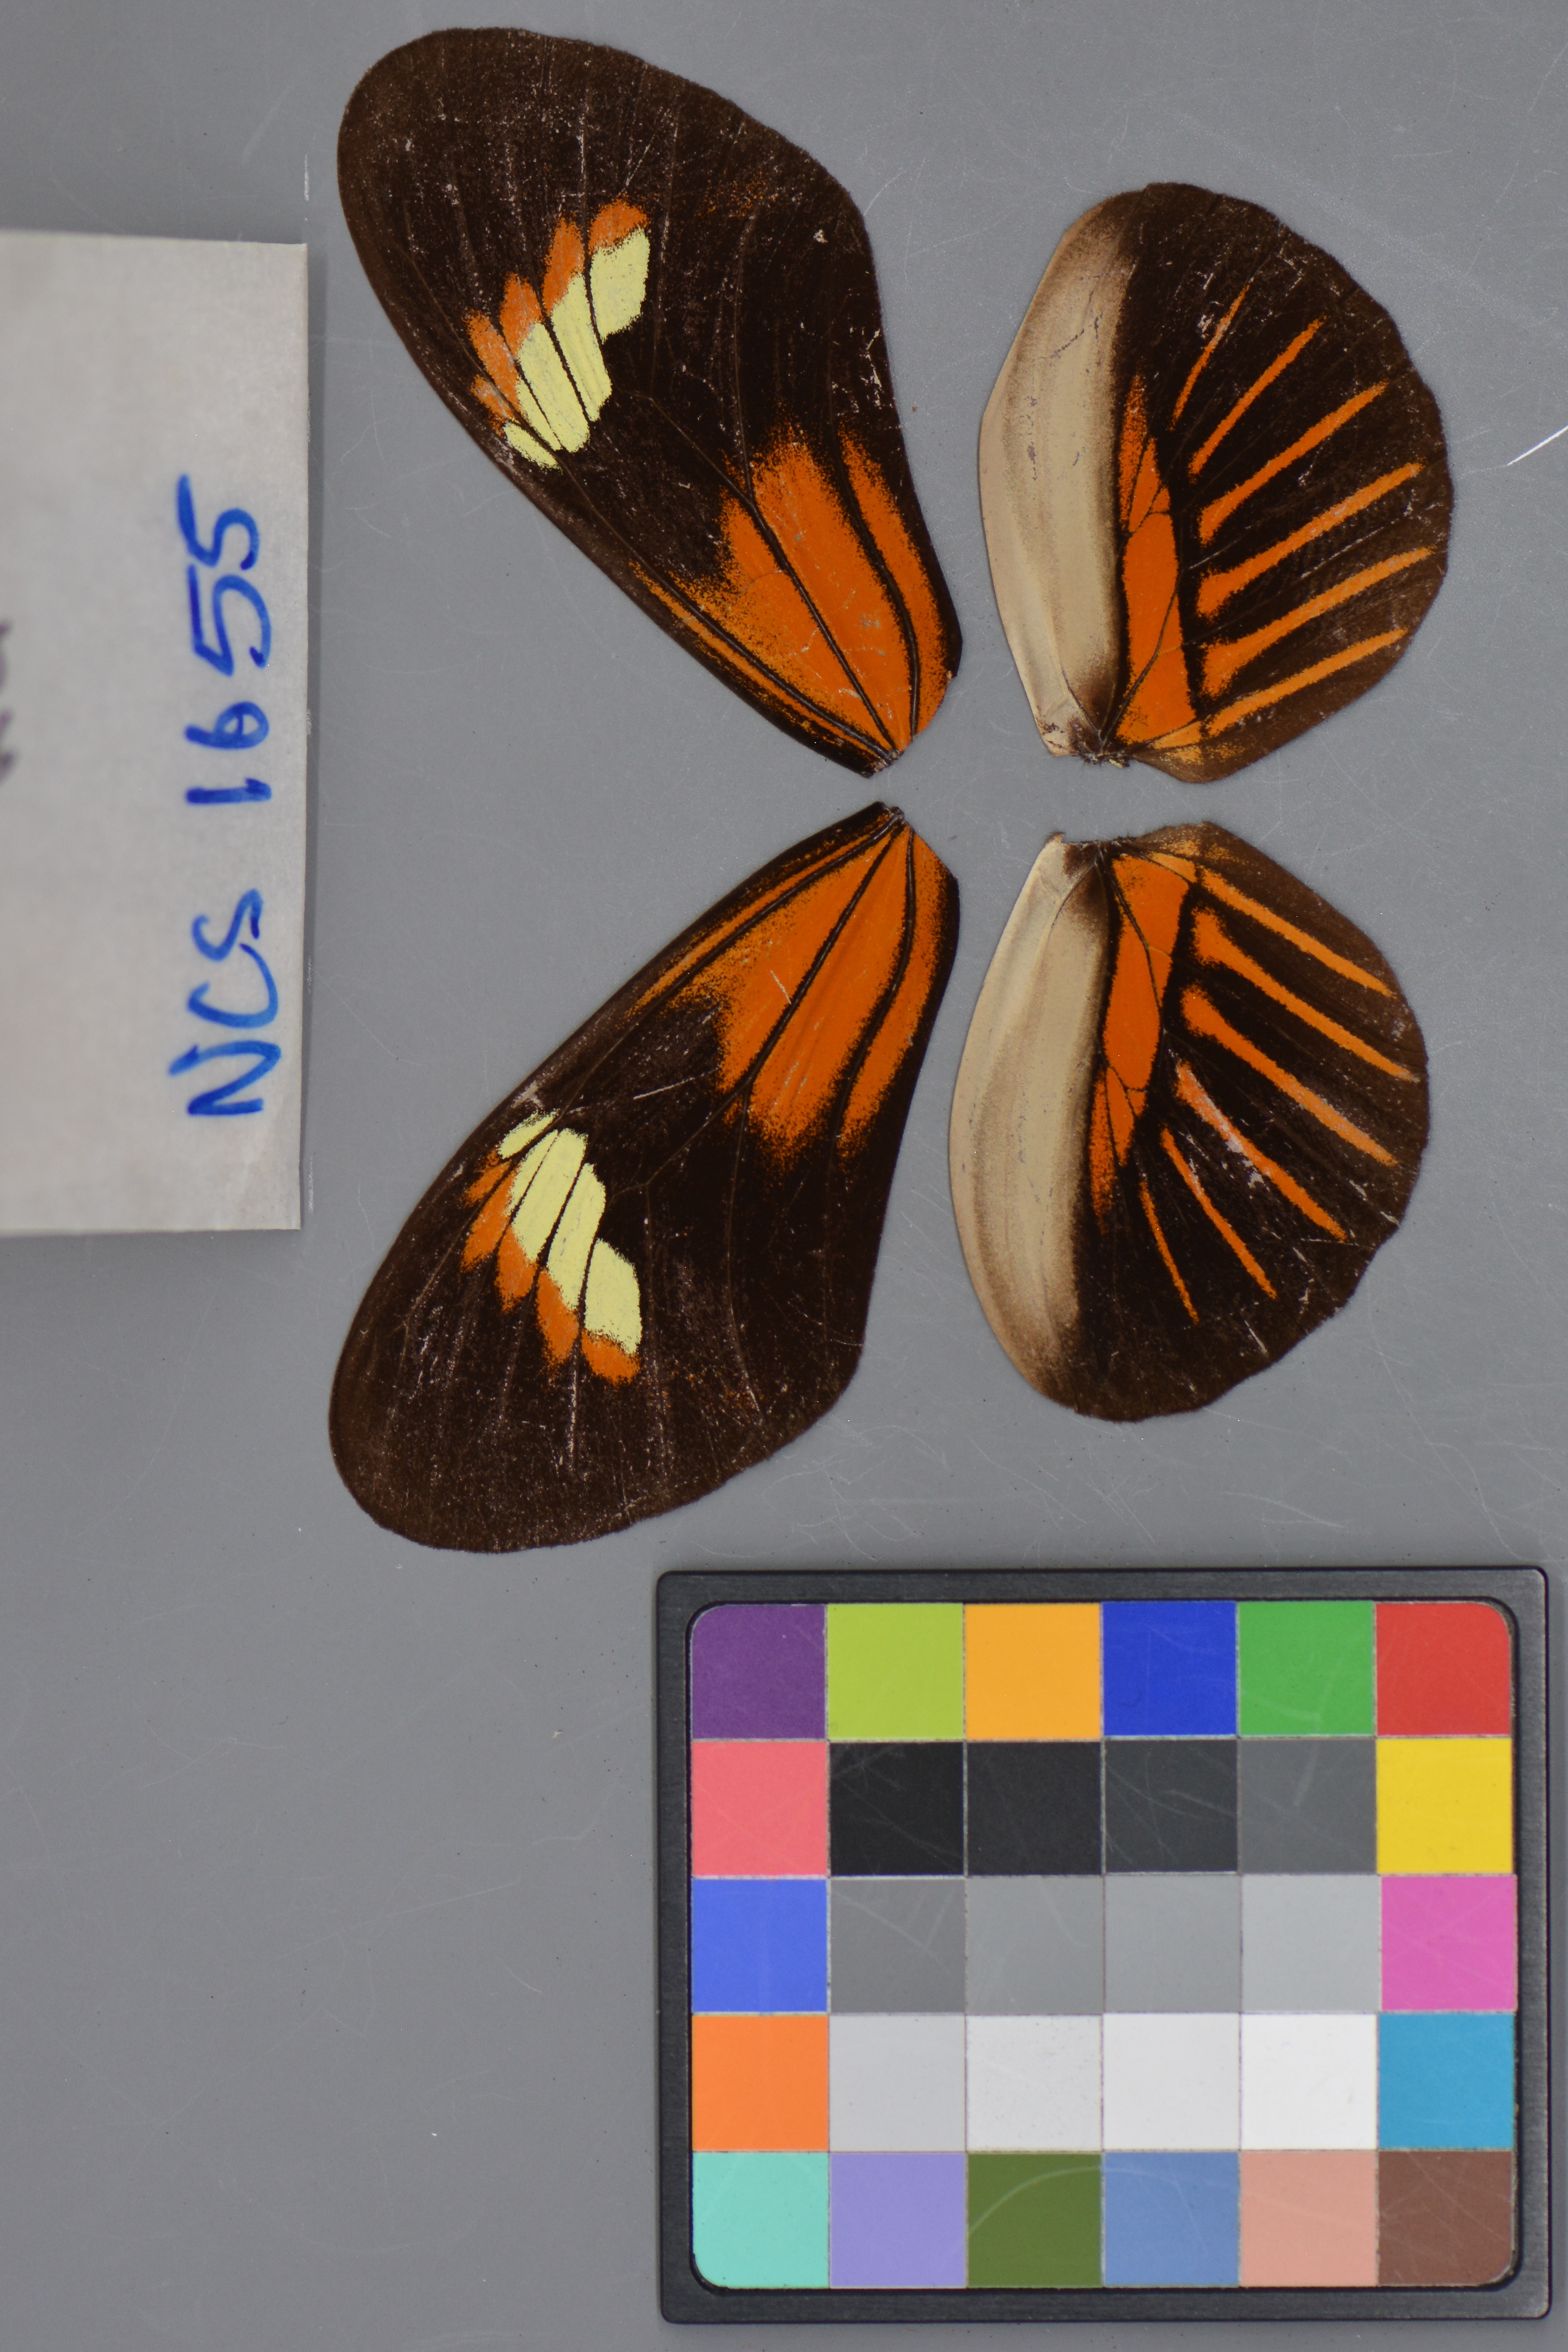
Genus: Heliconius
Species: melpomene
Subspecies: aglaope
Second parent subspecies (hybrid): amaryllis
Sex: male
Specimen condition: dorsal
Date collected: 17-Aug-08